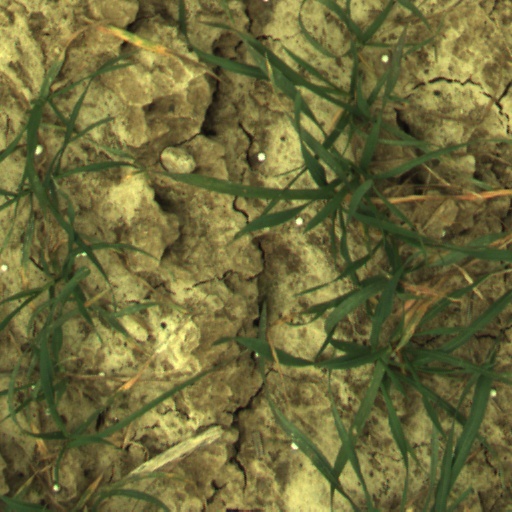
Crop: wheat